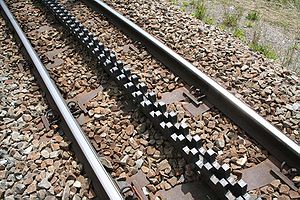
Tandhjulsbane / Tandstangssystemer / Abt
2-lamel Abt-